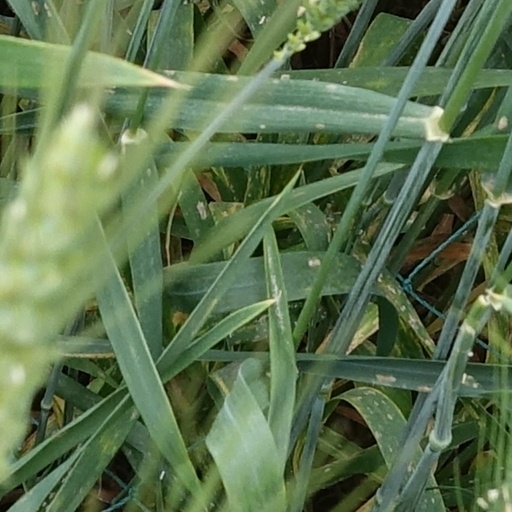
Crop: wheat